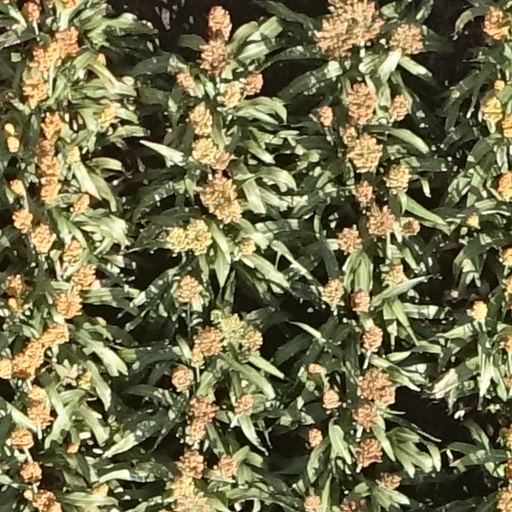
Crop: sorghum